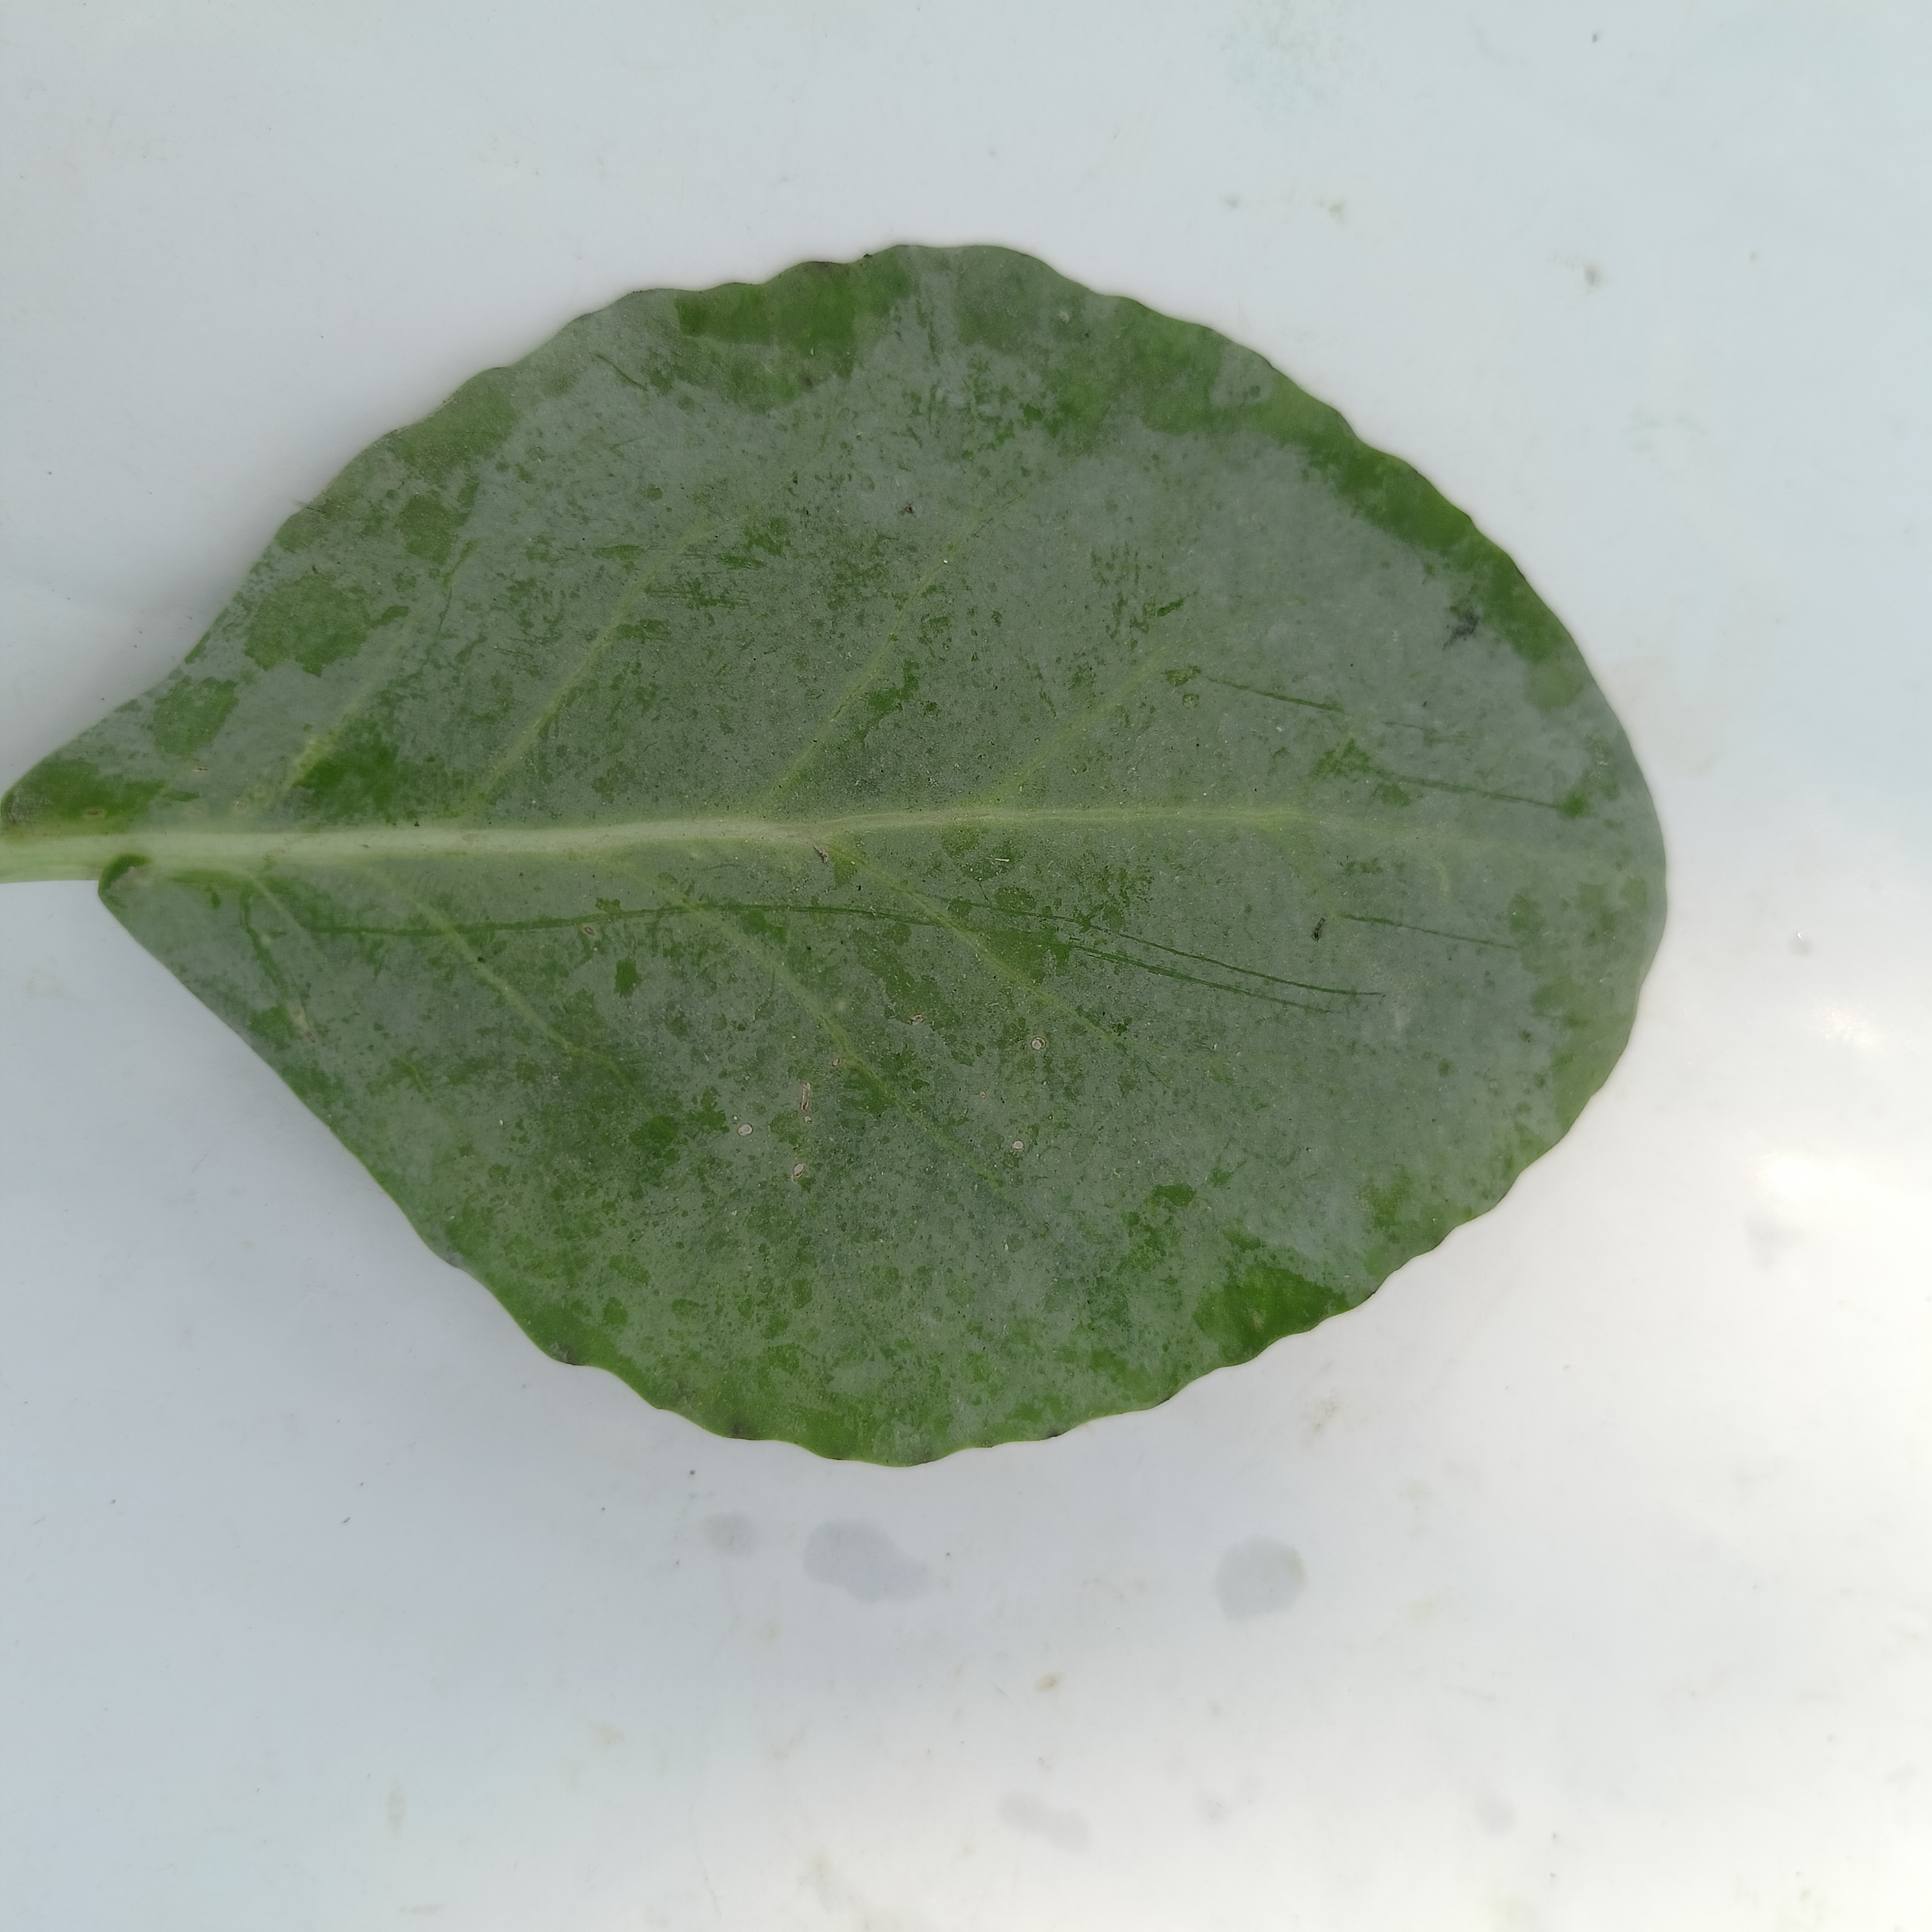
Label: Healthy